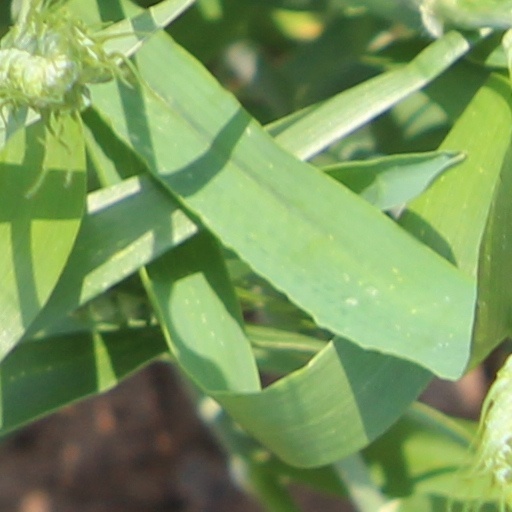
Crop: wheat